Gary Hooper

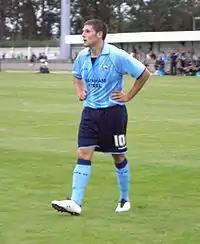
Hooper playing for Scunthorpe United in 2009

On 14 July 2008, Scunthorpe United signed Hooper for a fee of £125,000, rising to £175,000. Hooper signed a three-year contract with the League One club. In the first match of Scunthorpe's league campaign, Hooper scored in a 2–1 defeat at Glanford Park against Leeds United. He scored his first ever hat-trick against, Brighton, on 6 September and netted seven goals in his first seven matches to help Scunthorpe's promotion push. After this teammate Izzy Iriekpen paid tribute to Hooper saying that "As soon as he started training you could see there was something special there." On 28 October, league leaders, Scunthorpe suffered their first defeat in 12 matches as they lost 3–0 to Oldham Athletic. Hooper came off with an injury in this match and it was feared he had broken his foot and may have been out for up to six months. However, scans later revealed that his foot was just badly bruised. He was labelled in the media as the latest from Scunthorpe's "production line for talented young forwards." He scored both goals in a win over promotion rivals Millwall on 31 January 2009. Scunthorpe reached the final of the Football League Trophy and faced League Two Luton Town. Hooper scored the opener but Luton pulled it back to win the match 3–2 in extra-time. At the end of the season Hooper won Scunthorpe's Player of the Year award. He said he was delighted with the team's performance during the season, in which he scored 24 league goals to help Scunthorpe gain promotion. He then set himself a target of 15 Championship goals for the next season. He scored 30 goals in all competitions throughout the 2008–09 season, just three goals short of Billy Sharp's record 33 goals in a season for Scunthorpe.